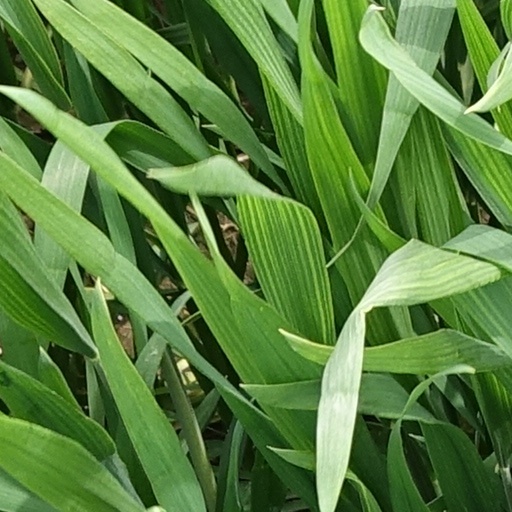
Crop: wheat